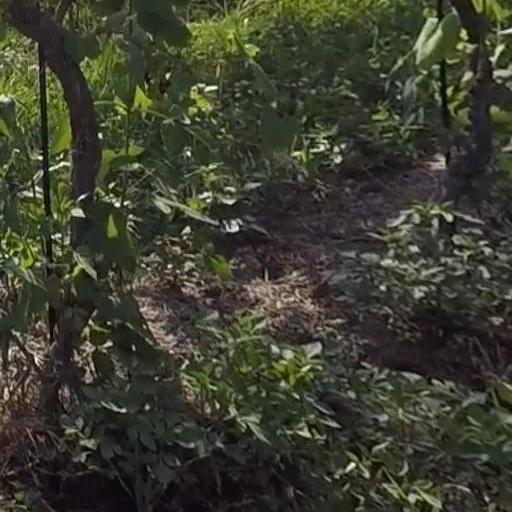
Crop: grape